Northside High School (Warner Robins, Georgia)

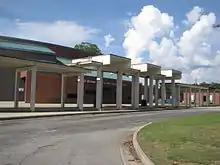
Ray Horne Center for the Performing Arts

Northside has an annual one-act play. Over the years, Northside productions have participated in the GHSA One-Act Competition, the Georgia Theatre Conference, Georgia Thespian Conference, International Thespian Festival (held annually in Lincoln, Nebraska; held in Muncie, Indiana prior to Lincoln), and the Southeastern Theatre Conference. Northside placed at the GHSA State One-Act Play Competition 34 years in a row, 1974-2008. Overall, Northside has finished first or second 27 times, 19 of those as State Champion. Northside was State One-Act Champion in 1978, 1979, 1981, 1982, 1985, 1987, 1994, 1995, 1996, 1997, 2000, 2006, 2007, 2008, 2010, 2011, 2012, 2013, and 2014. Until the 1980s, the GHSA State One-Act Competition was held in late January or early February. During the 1990s it was held the first weekend in December. It is now held in mid-November. School holds state record for number of One-Act Play State Championships.